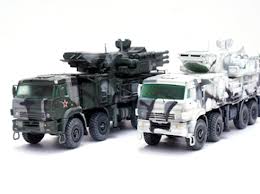
Label: Pantsir-S1